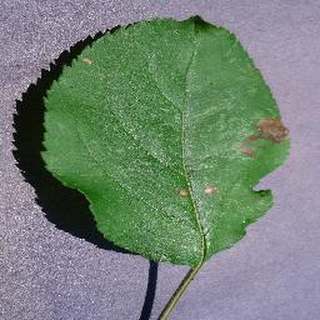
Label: apple_black_rot